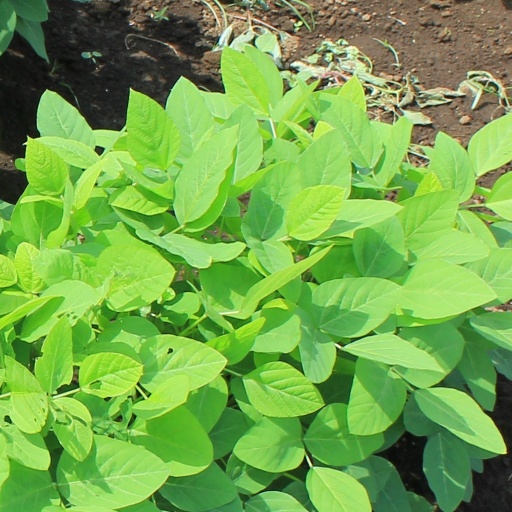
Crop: soybean